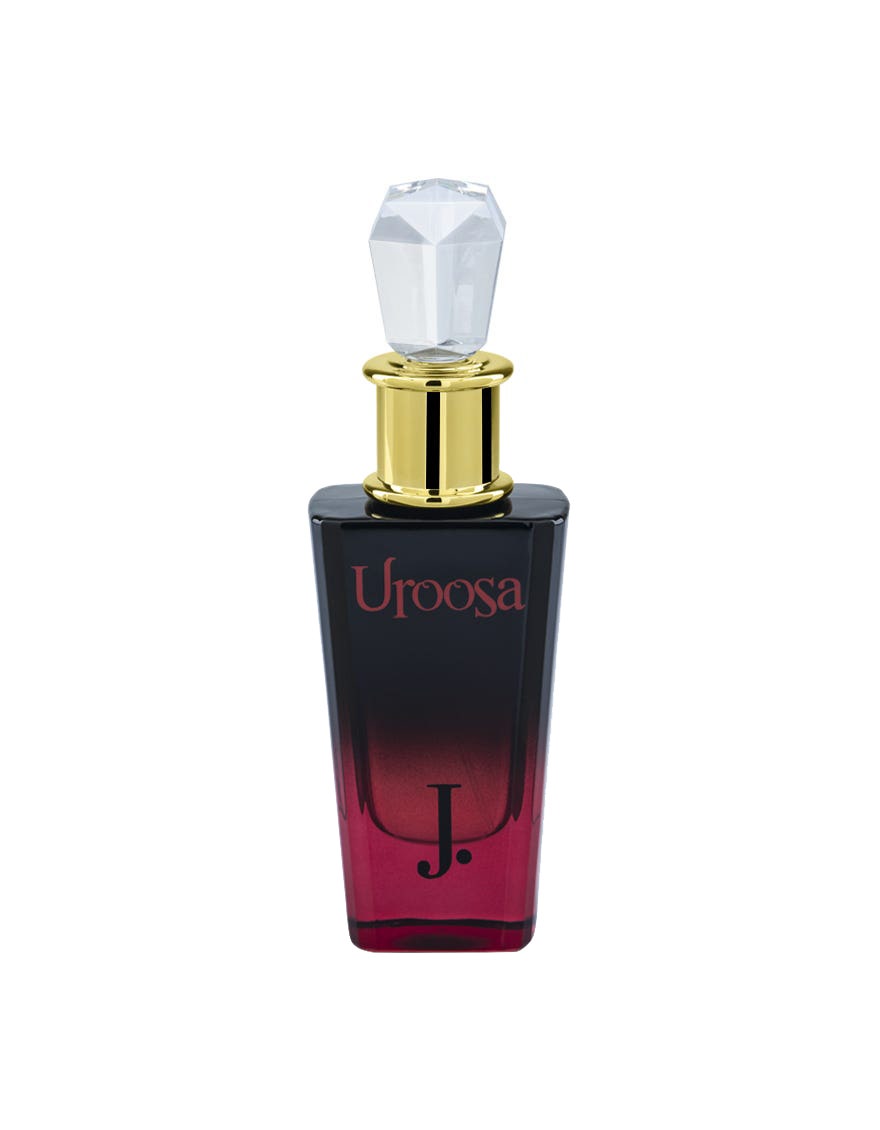
black red ursoa eap for women